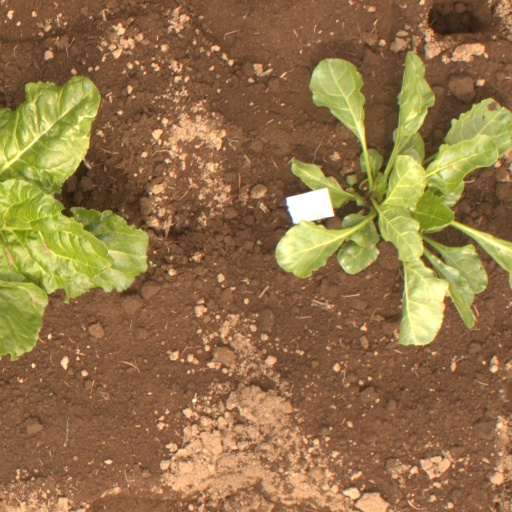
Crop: sugar beet